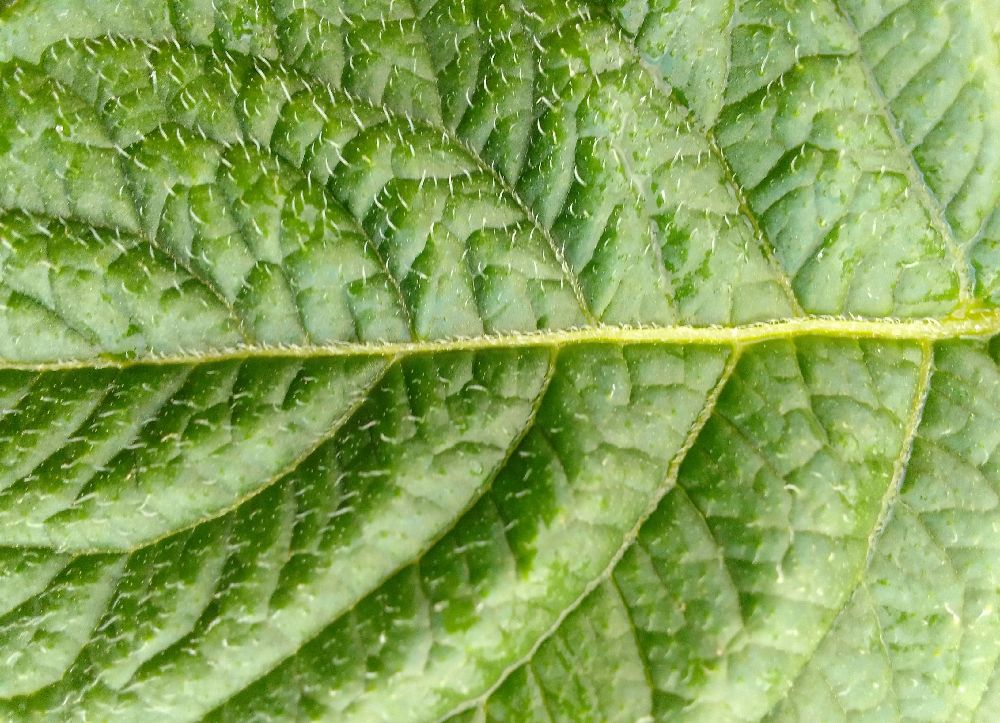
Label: Healthy